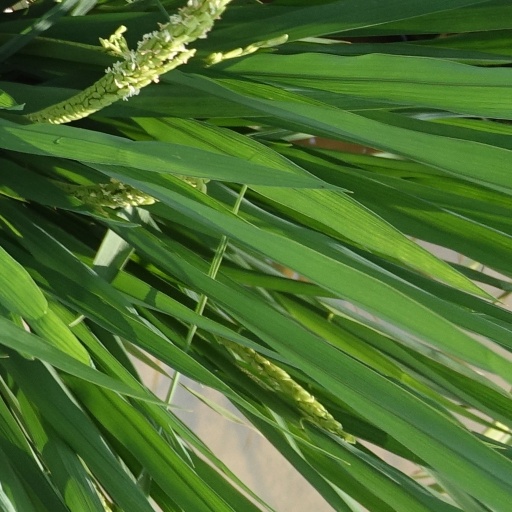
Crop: rice